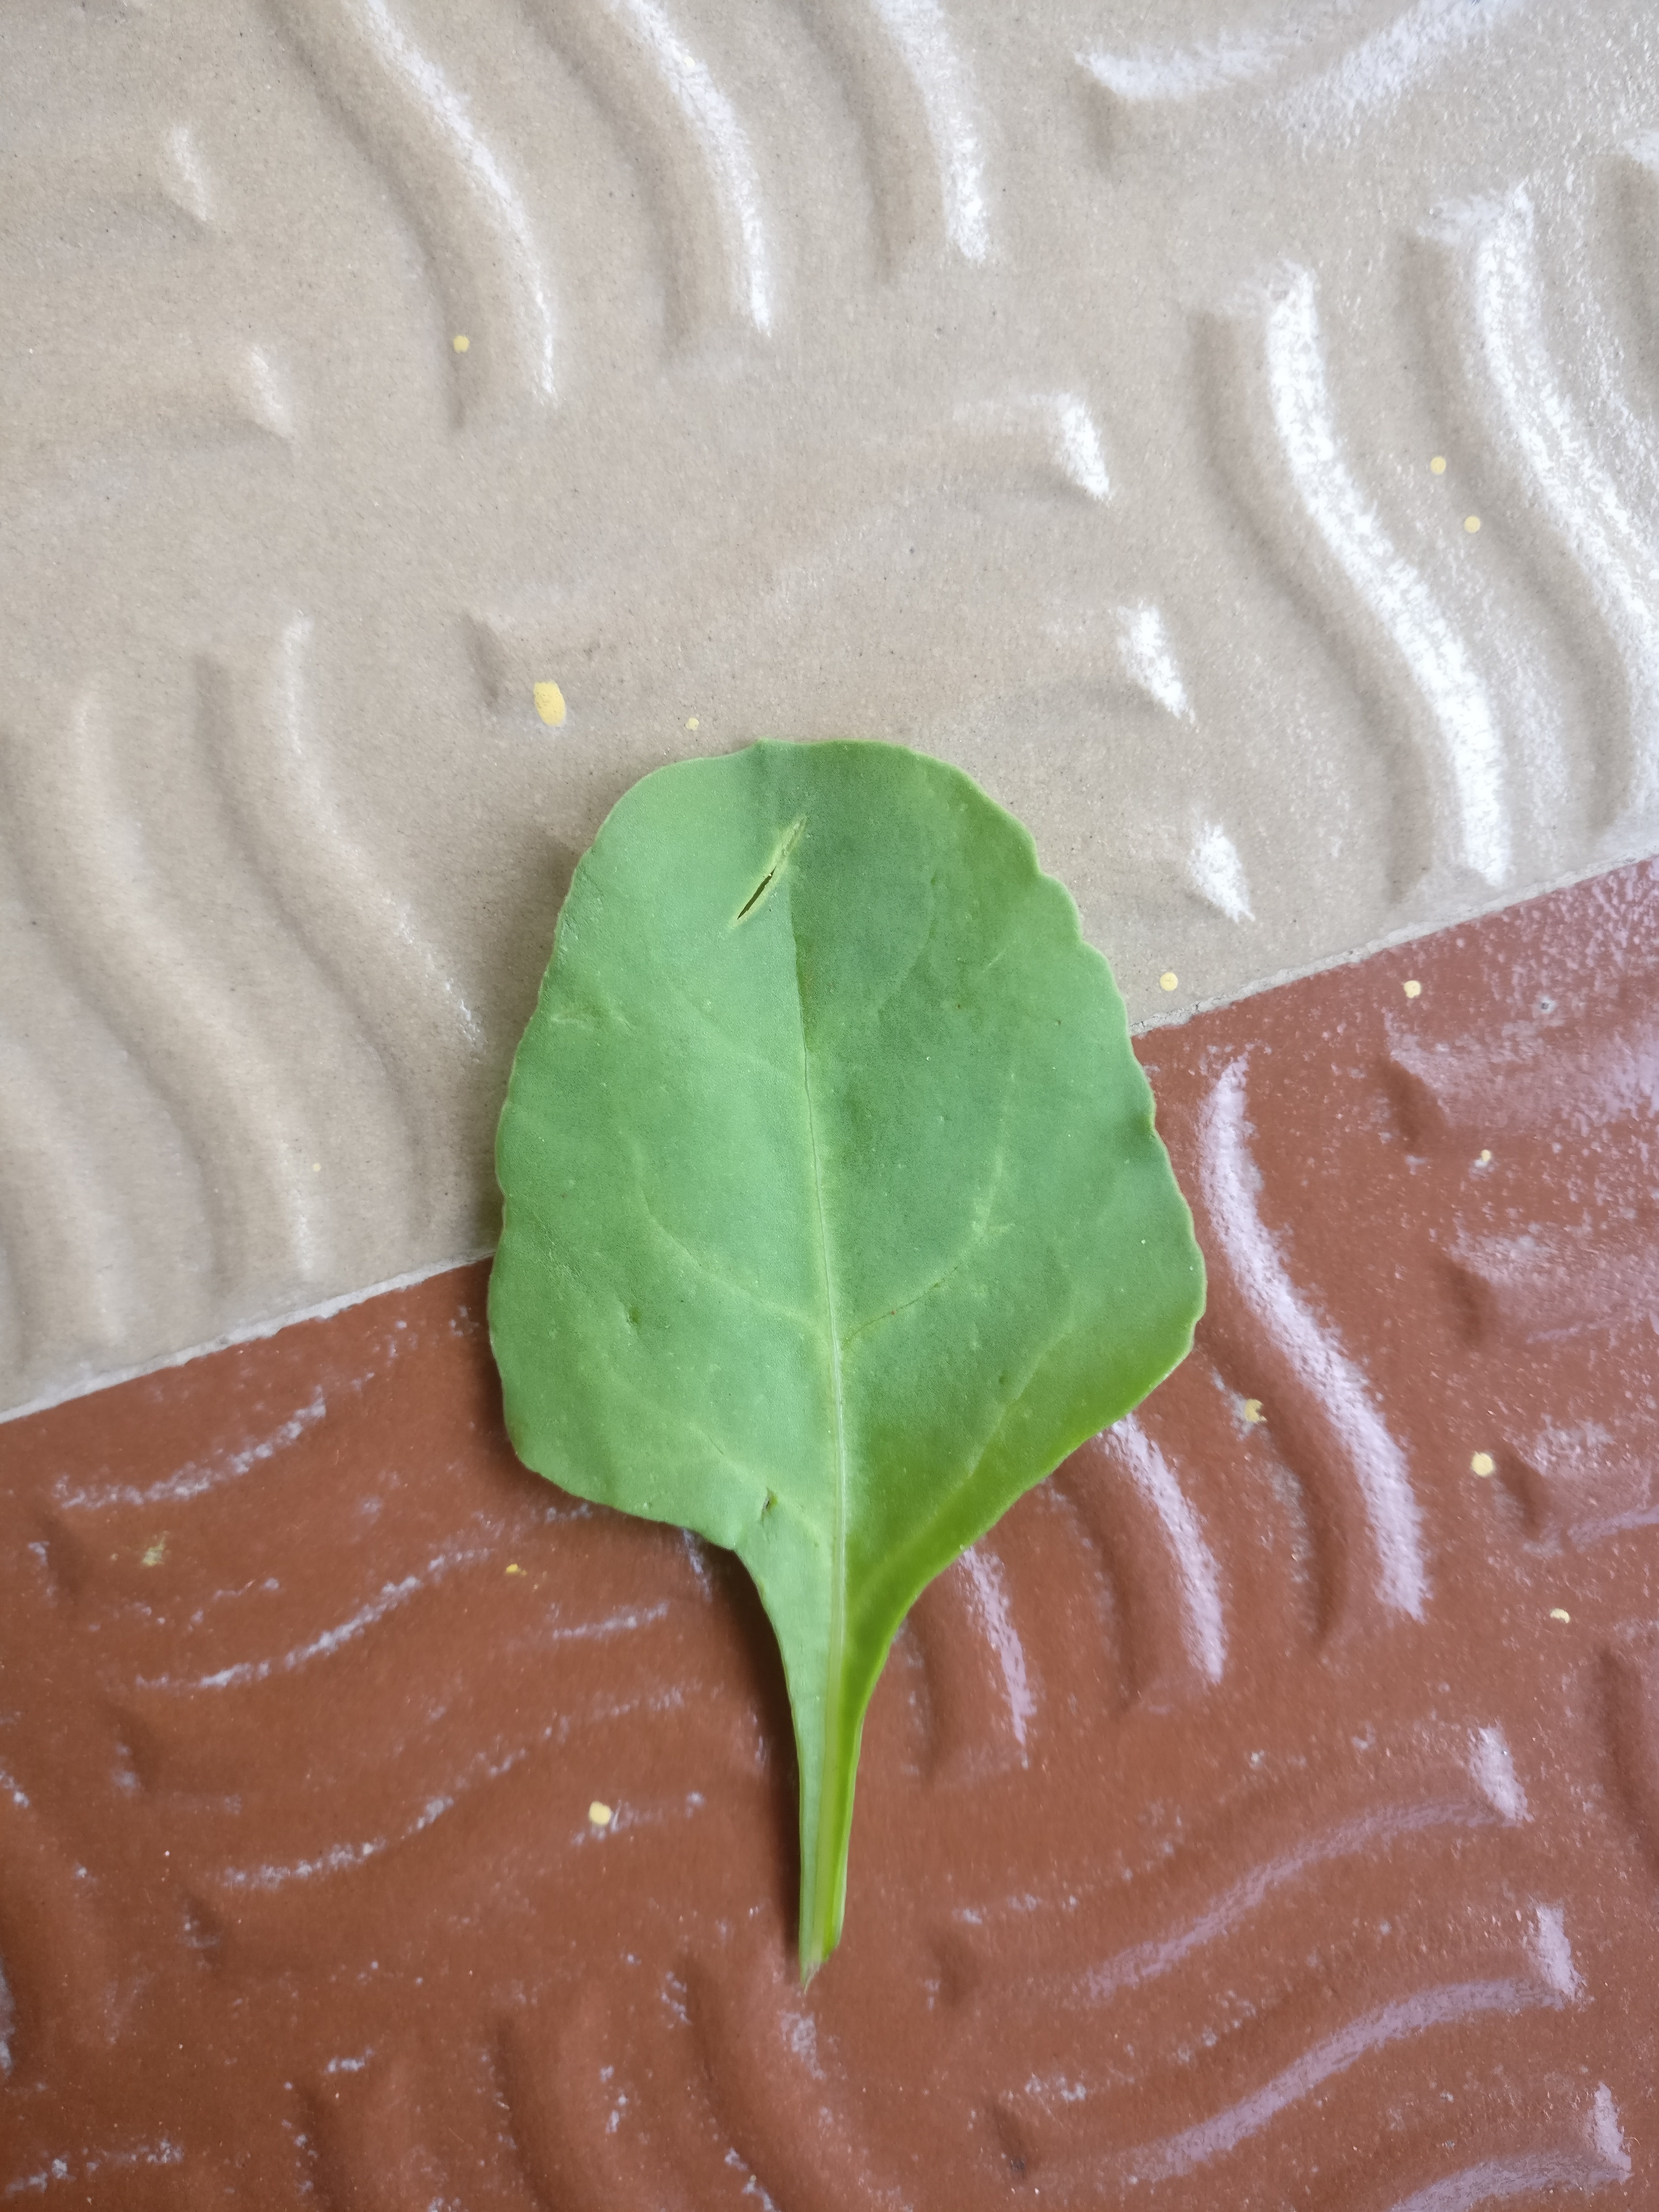
Plant: Palak(Spinach)